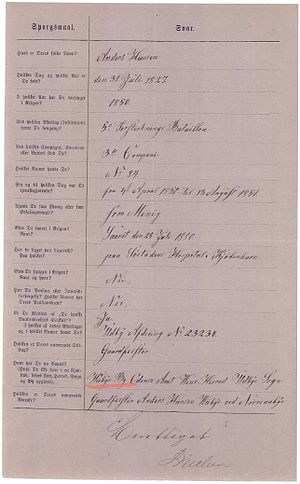
Erindringsmedaljen for Krigen 1848-50 / Ansøgning
Rigsarkivet. Krigsministeriet. Ansøgninger om erindringsmedalje 1848-1850 1848-1943
Rigsarkivet. Krigsministeriet. Ansøgninger om erindringsmedalje 1848-1850 1848-1943
Erindringsmedaljen for Krigen 1848-50 er en medalje, man kunne ansøge om at få tildelt, hvis man enten i hæren eller i søværnet havde deltaget i felttoget 1848-50 – også kendt som Treårskrigen eller 1. Slesvigske krig. Medaljen blev stiftet af Christian 9. den 10. juni 1875 og blev administreret af Krigsministeriet. Krigsministeriets notater indikerede, at der var 41.000 berettiget til medaljen, foruden de 5.000 ansøgninger Marineministeriet havde registreret.